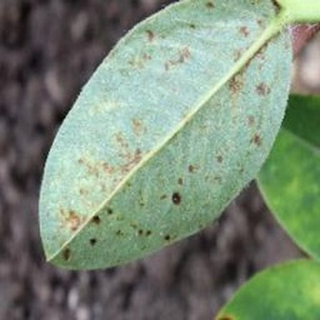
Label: groundnut_rust